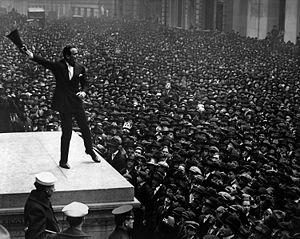
Douglas Fairbanks, Sr, né le 23 mai 1883 à Denver et mort le 12 décembre 1939 à Santa Monica, est un acteur, réalisateur et scénariste de cinéma américain, devenu célèbre pour ses rôles dans des films de cape et d'épée muets comme Le Signe de Zorro, Les Trois Mousquetaires, Robin des Bois ou Le Voleur de Bagdad.